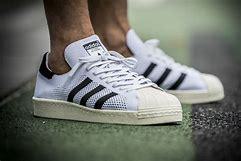
Brand: Adidas
Model: Superstar 80S